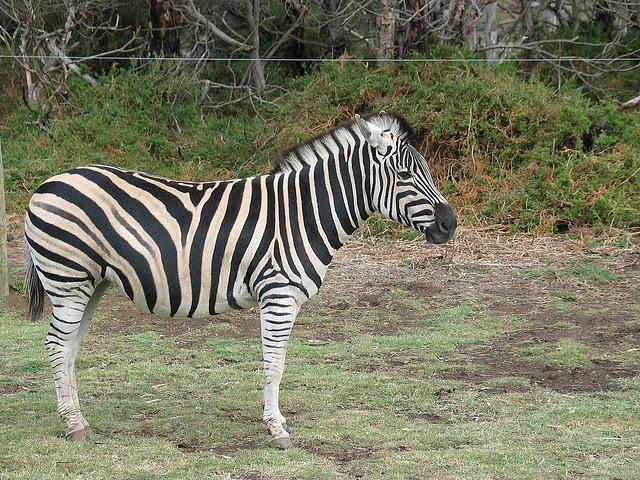
a single zebra standing close to a fence and some plants
A lone zebra standing in a grass field.
A zebra standing in a small field with trees behind.
A zebra is standing in a closed in pasture.
A zebra standing alert on a field in a zoo area.